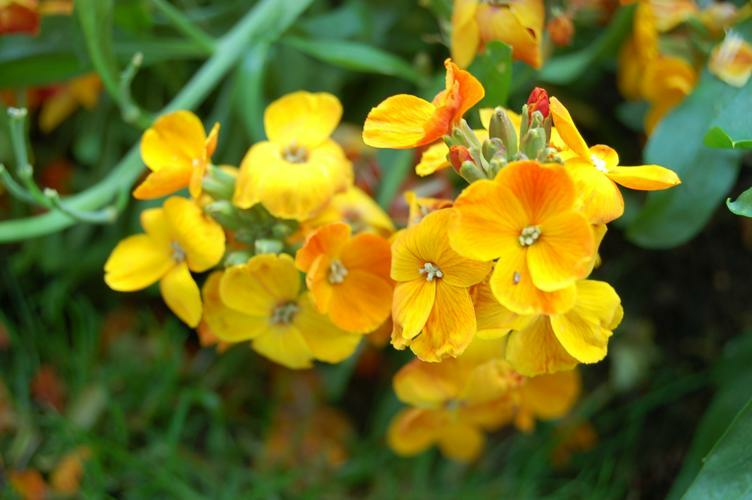
Flower: wallflower